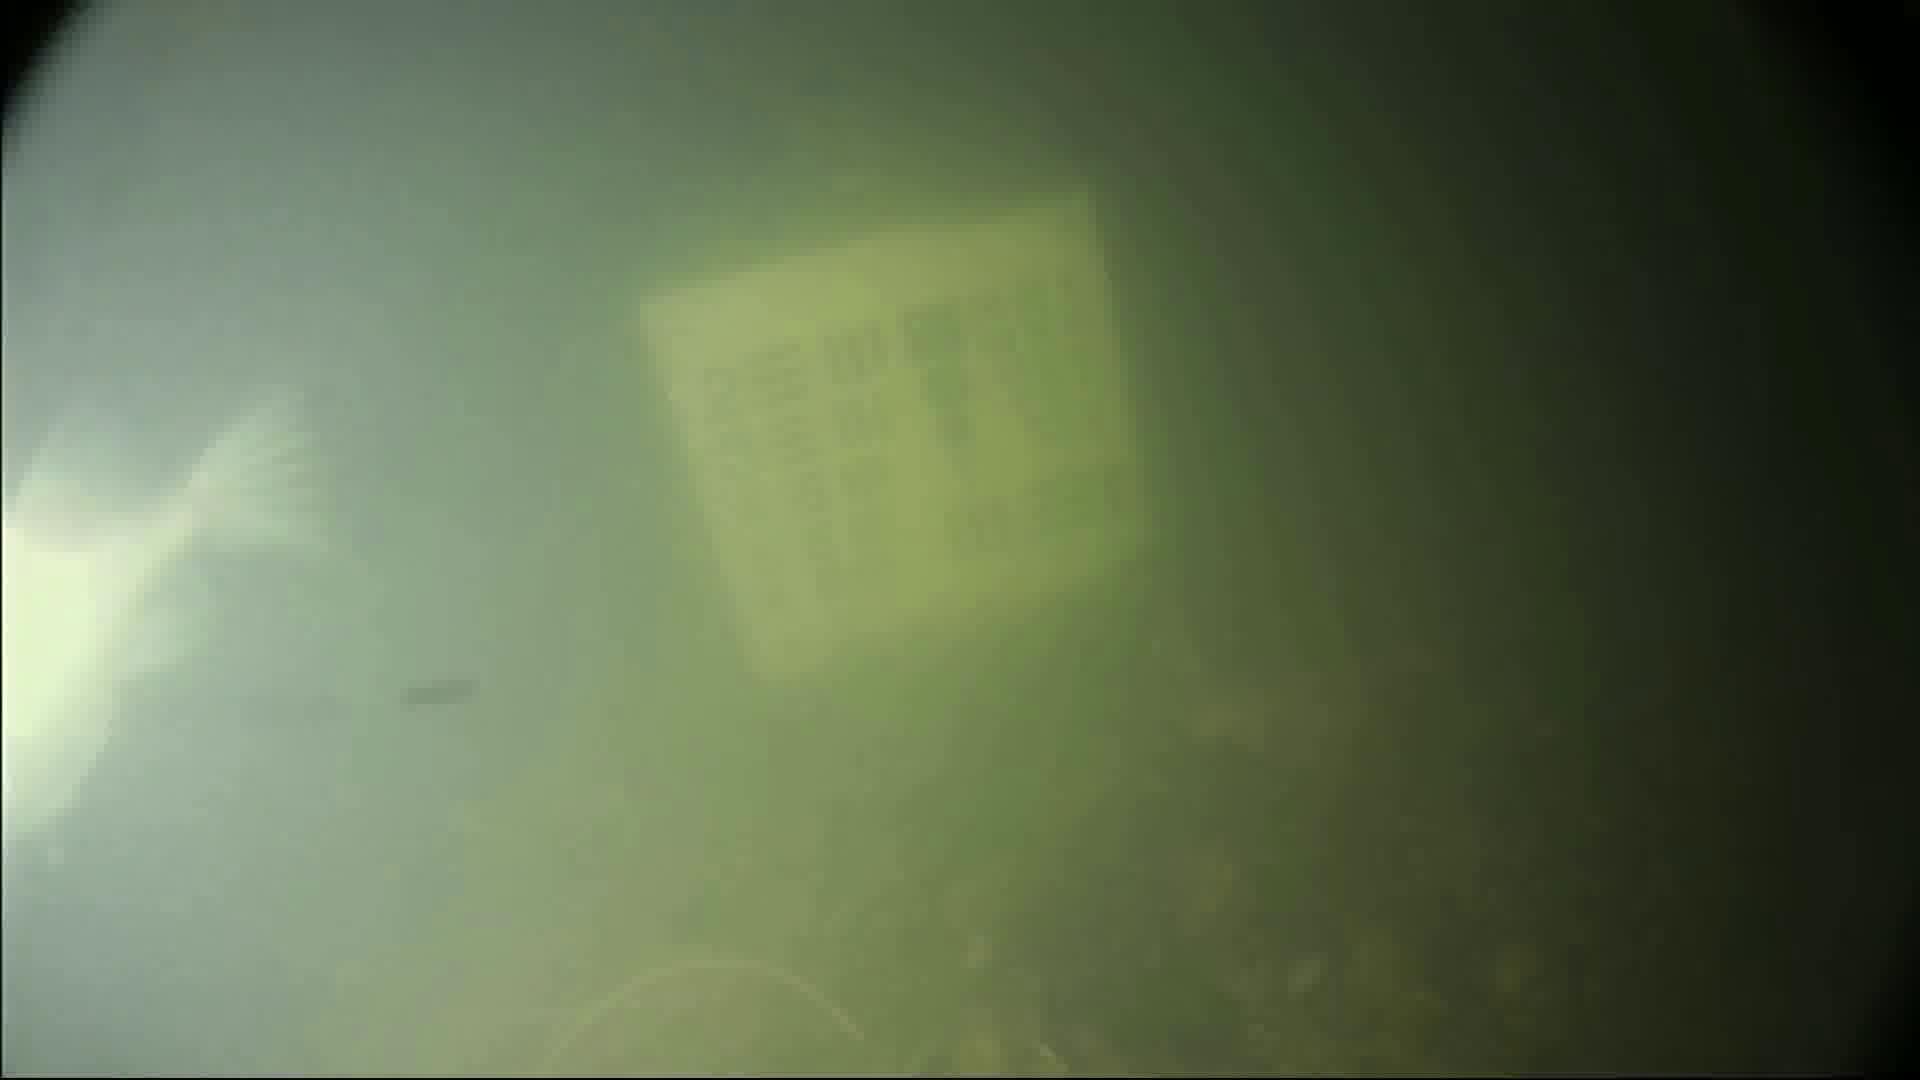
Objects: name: fish